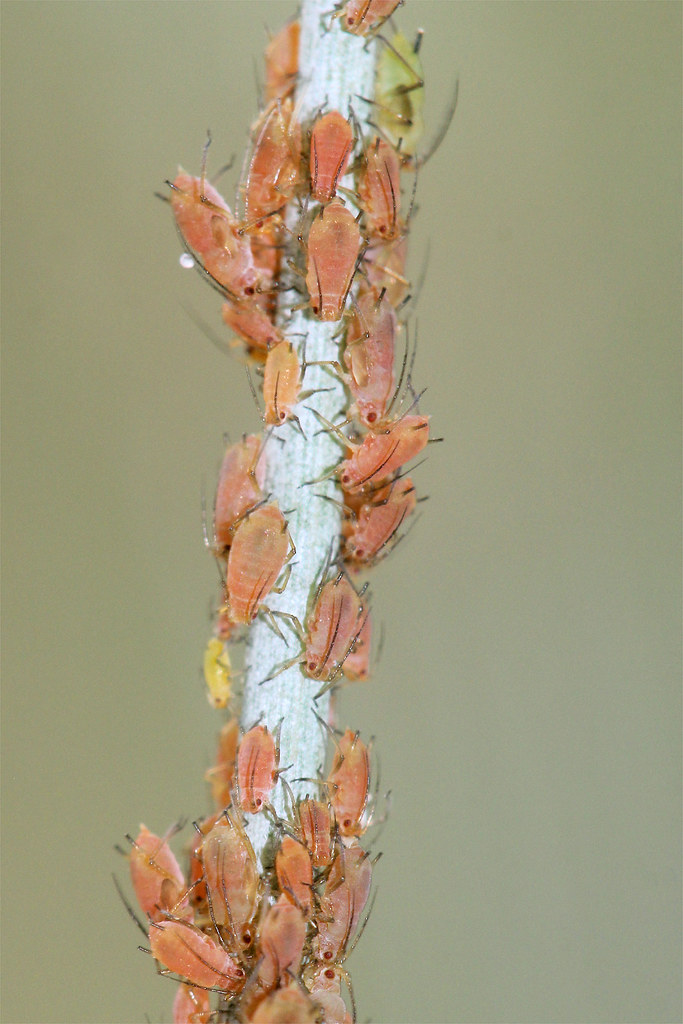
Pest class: english_grain_aphid